National Handicrafts and Handlooms Museum

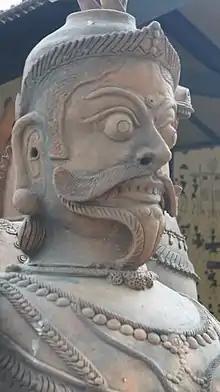
Terracotta shrine figure of Aiyanar, who is a male village guardian deity

The Crafts Museum was established in 1956 by the now defunct All India Handicrafts Board. It was set up over a period of 30 years starting in the 1950s and 60s by the efforts of Kamaladevi Chattopadhyay, when the area was envisaged as an ethnographic space where craftsmen from various parts of India would come in to work towards preservation of various traditional arts and crafts. By the 1980s it already had a substantial collection, and in time the museum space gradually evolved and transformed into its present shape.